Qishla of Kirkuk

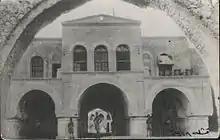
Qishala of Kirkuk

The Qishla of Kirkuk is a historical building in Kirkuk, Iraq.